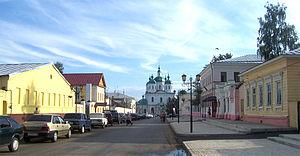
Ielabouga ou Elabouga est une ville de la république du Tatarstan, en Russie, et le centre administratif du raïon de Ielabouga. Sa population s'élevait à 73 817 habitants en 2017.